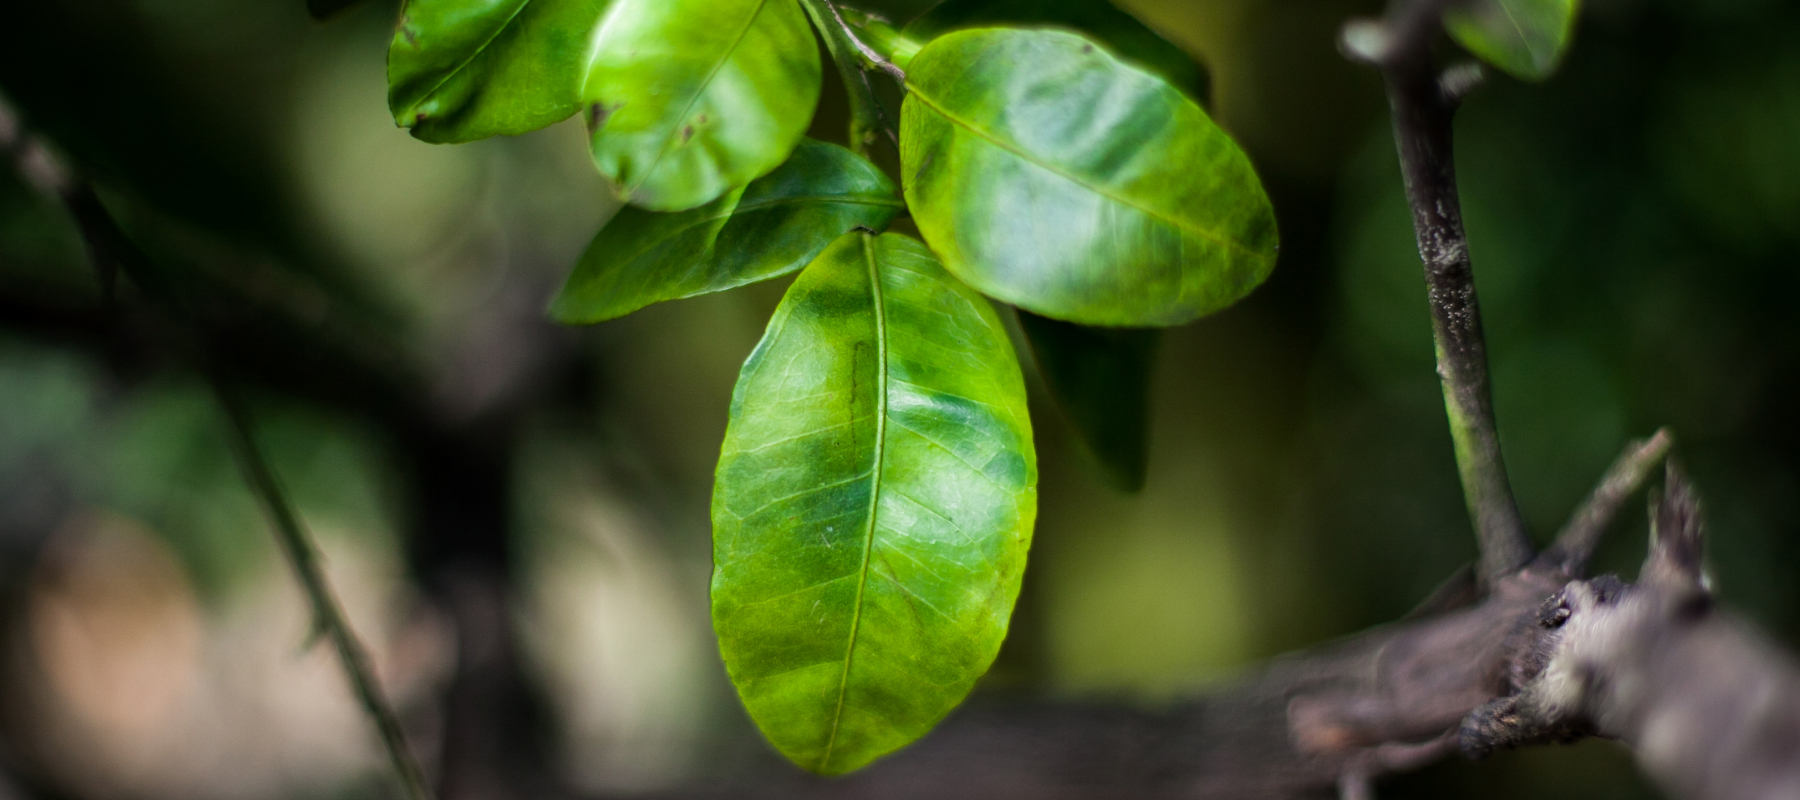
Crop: unknown
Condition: citrus_citrus_greening_disease